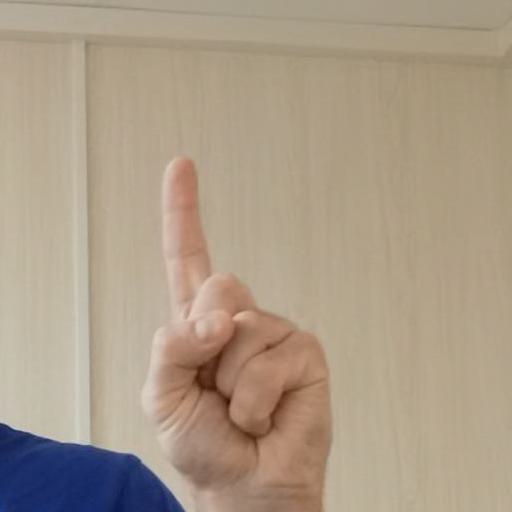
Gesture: one